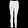
Label: Trouser